Time Out (magazine)

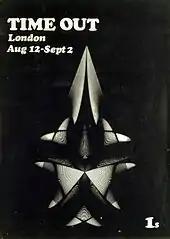
"Time Out London" first issue, 1968

"Time Out" was first published in 1968 as a London listings magazine by Tony Elliott, who used his birthday money to produce a one-sheet pamphlet, with Bob Harris as co-editor. The first product was titled "Where It's At", before being inspired by Dave Brubeck's album "Time Out". "Time Out" began as an alternative magazine alongside other members of the underground press in the UK, but by 1980 it had abandoned its original collective decision-making structure and its commitment to equal pay for all its workers, leading to a strike and the foundation of a competing magazine, "City Limits", by former staffers. By now its former radicalism has all but vanished. As one example of its early editorial stance, in 1976, London's "Time Out" published the names of 60 purported CIA agents stationed in England. Early issues had a print run of around 5,000 and would evolve to a weekly circulation of 110,000 as it shed its radical roots.